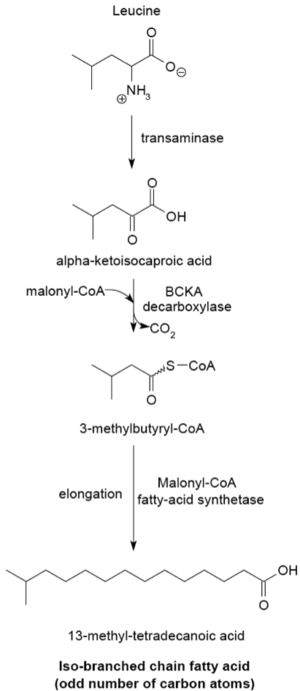
La biosynthèse des acides gras est une voie métabolique essentielle du processus de lipogenèse chez les eucaryotes et les bactéries. Elle réalise la biosynthèse d'acides gras par condensations de Claisen successives d'unités malonyl-CoA ou méthylmalonyl-CoA sur une amorce d'acétyl-CoA catalysées par l'acide gras synthase.